Sheffield Theatres

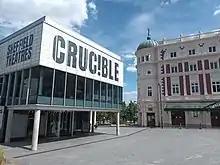
Sheffield Theatres exterior showing the Crucible and Lyceum.

Sheffield Theatres is a theatre complex in Sheffield, South Yorkshire, England. It comprises four theatres: the Crucible, the Lyceum, the Tanya Moiseiwitsch Playhouse, and (as of January 2025) the Montgomery Theatre. These theatres make up the largest regional theatre complex outside the London region and show a variety of in-house and touring productions.